Red Hill, Queensland

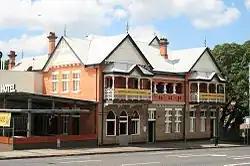
Normanby Hotel, 2008

Red Hill Picture Pops Theatre opened on Saturday 14 December 1912 on the northern corner of Enoggera Terrace and Musgrave Road. It was an open-air cinema. On 16 October 1920 the open-air cinema was replaced with a new brick enclosed cinema on the southern corner of Enoggera Terrace and Musgrave Road. It was and could seat 1,400 people. It cost £7,000. The opening night was dedicated to raise funds for the Ithaca War Memorial. In April 1934 it became the "State Theatre". It functioned as a cinema until 1964, when it was converted into music venue called "Teen City". In 1965 it was converted into a roller skating rink called "Skate Arena". It was destroyed by arson on 26 December 2002. It was derelict for many years. Brothers Peter and Stephen Sourris spent 2 years redeveloping the building and re-opened it as a 5-screen complex, called the "Red Hill Cinemas," on Saturday 30 November 2019. Their uncle and aunt, Christopher James and Effie Sourris had briefly owned the cinema in 1954.